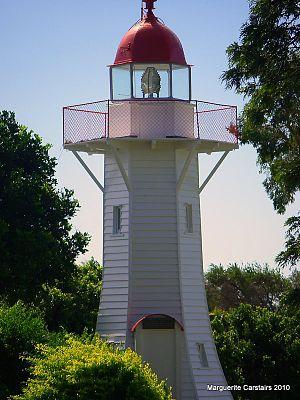
Il s'agit d'une liste des phares d'Australie. Elle contient les phares actifs ainsi que ceux déclassés mais d'importance historique.